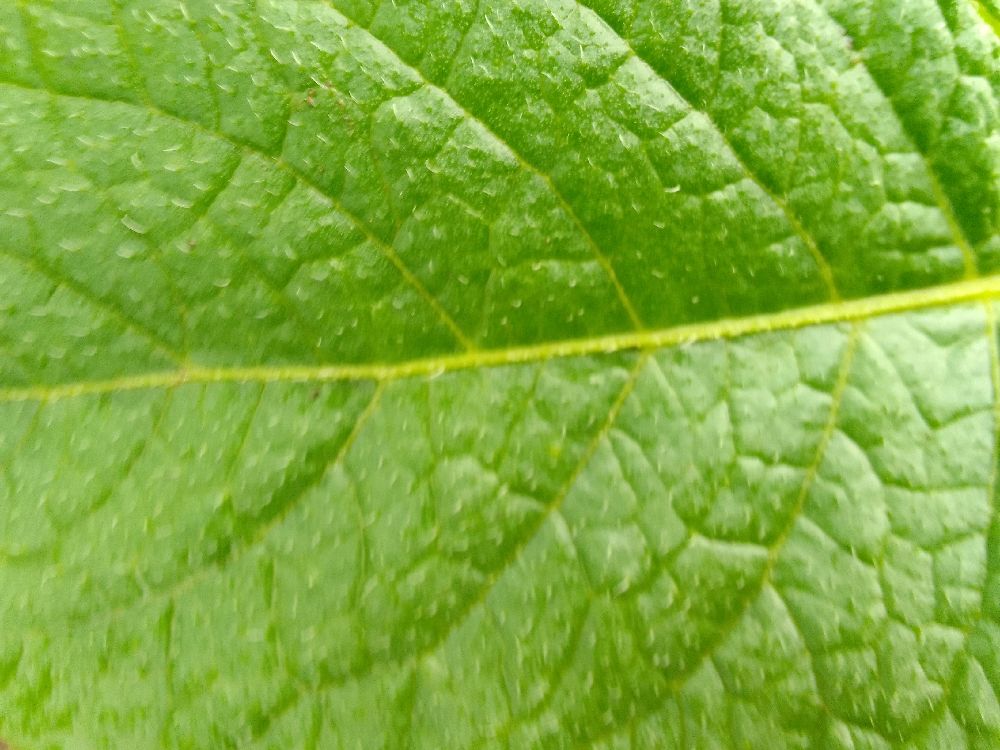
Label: Healthy